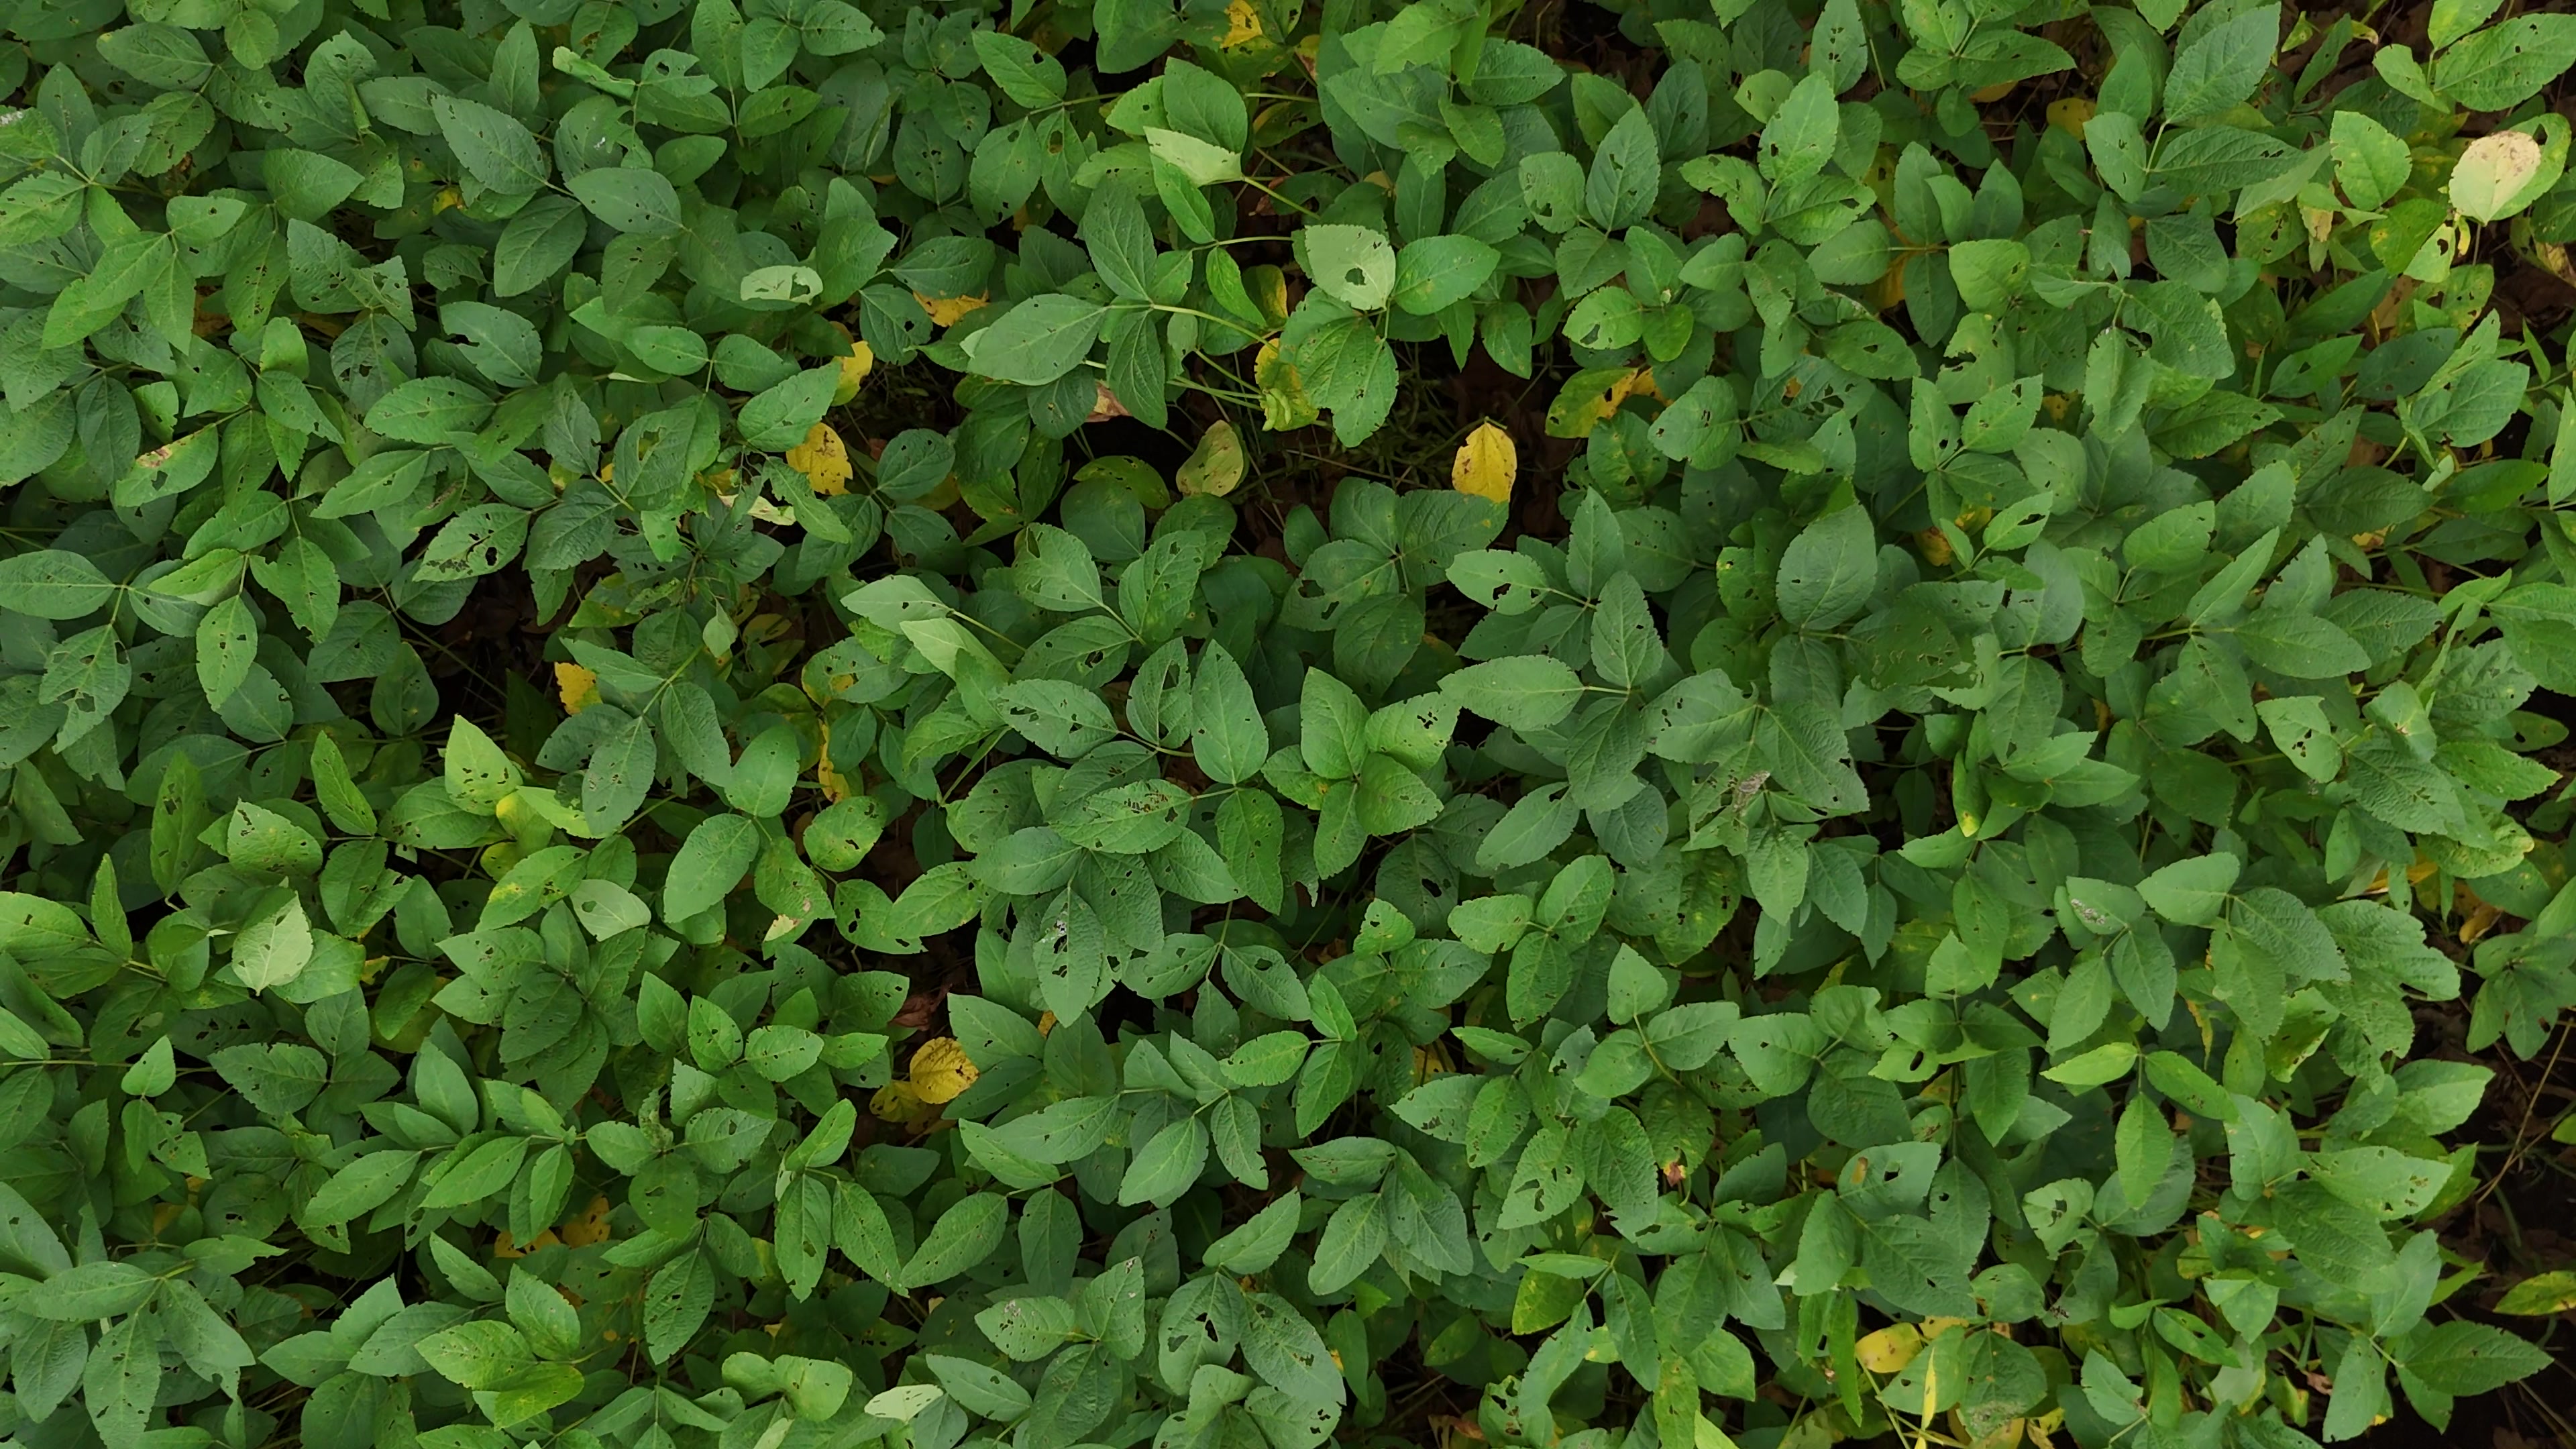
Label: Mosaic